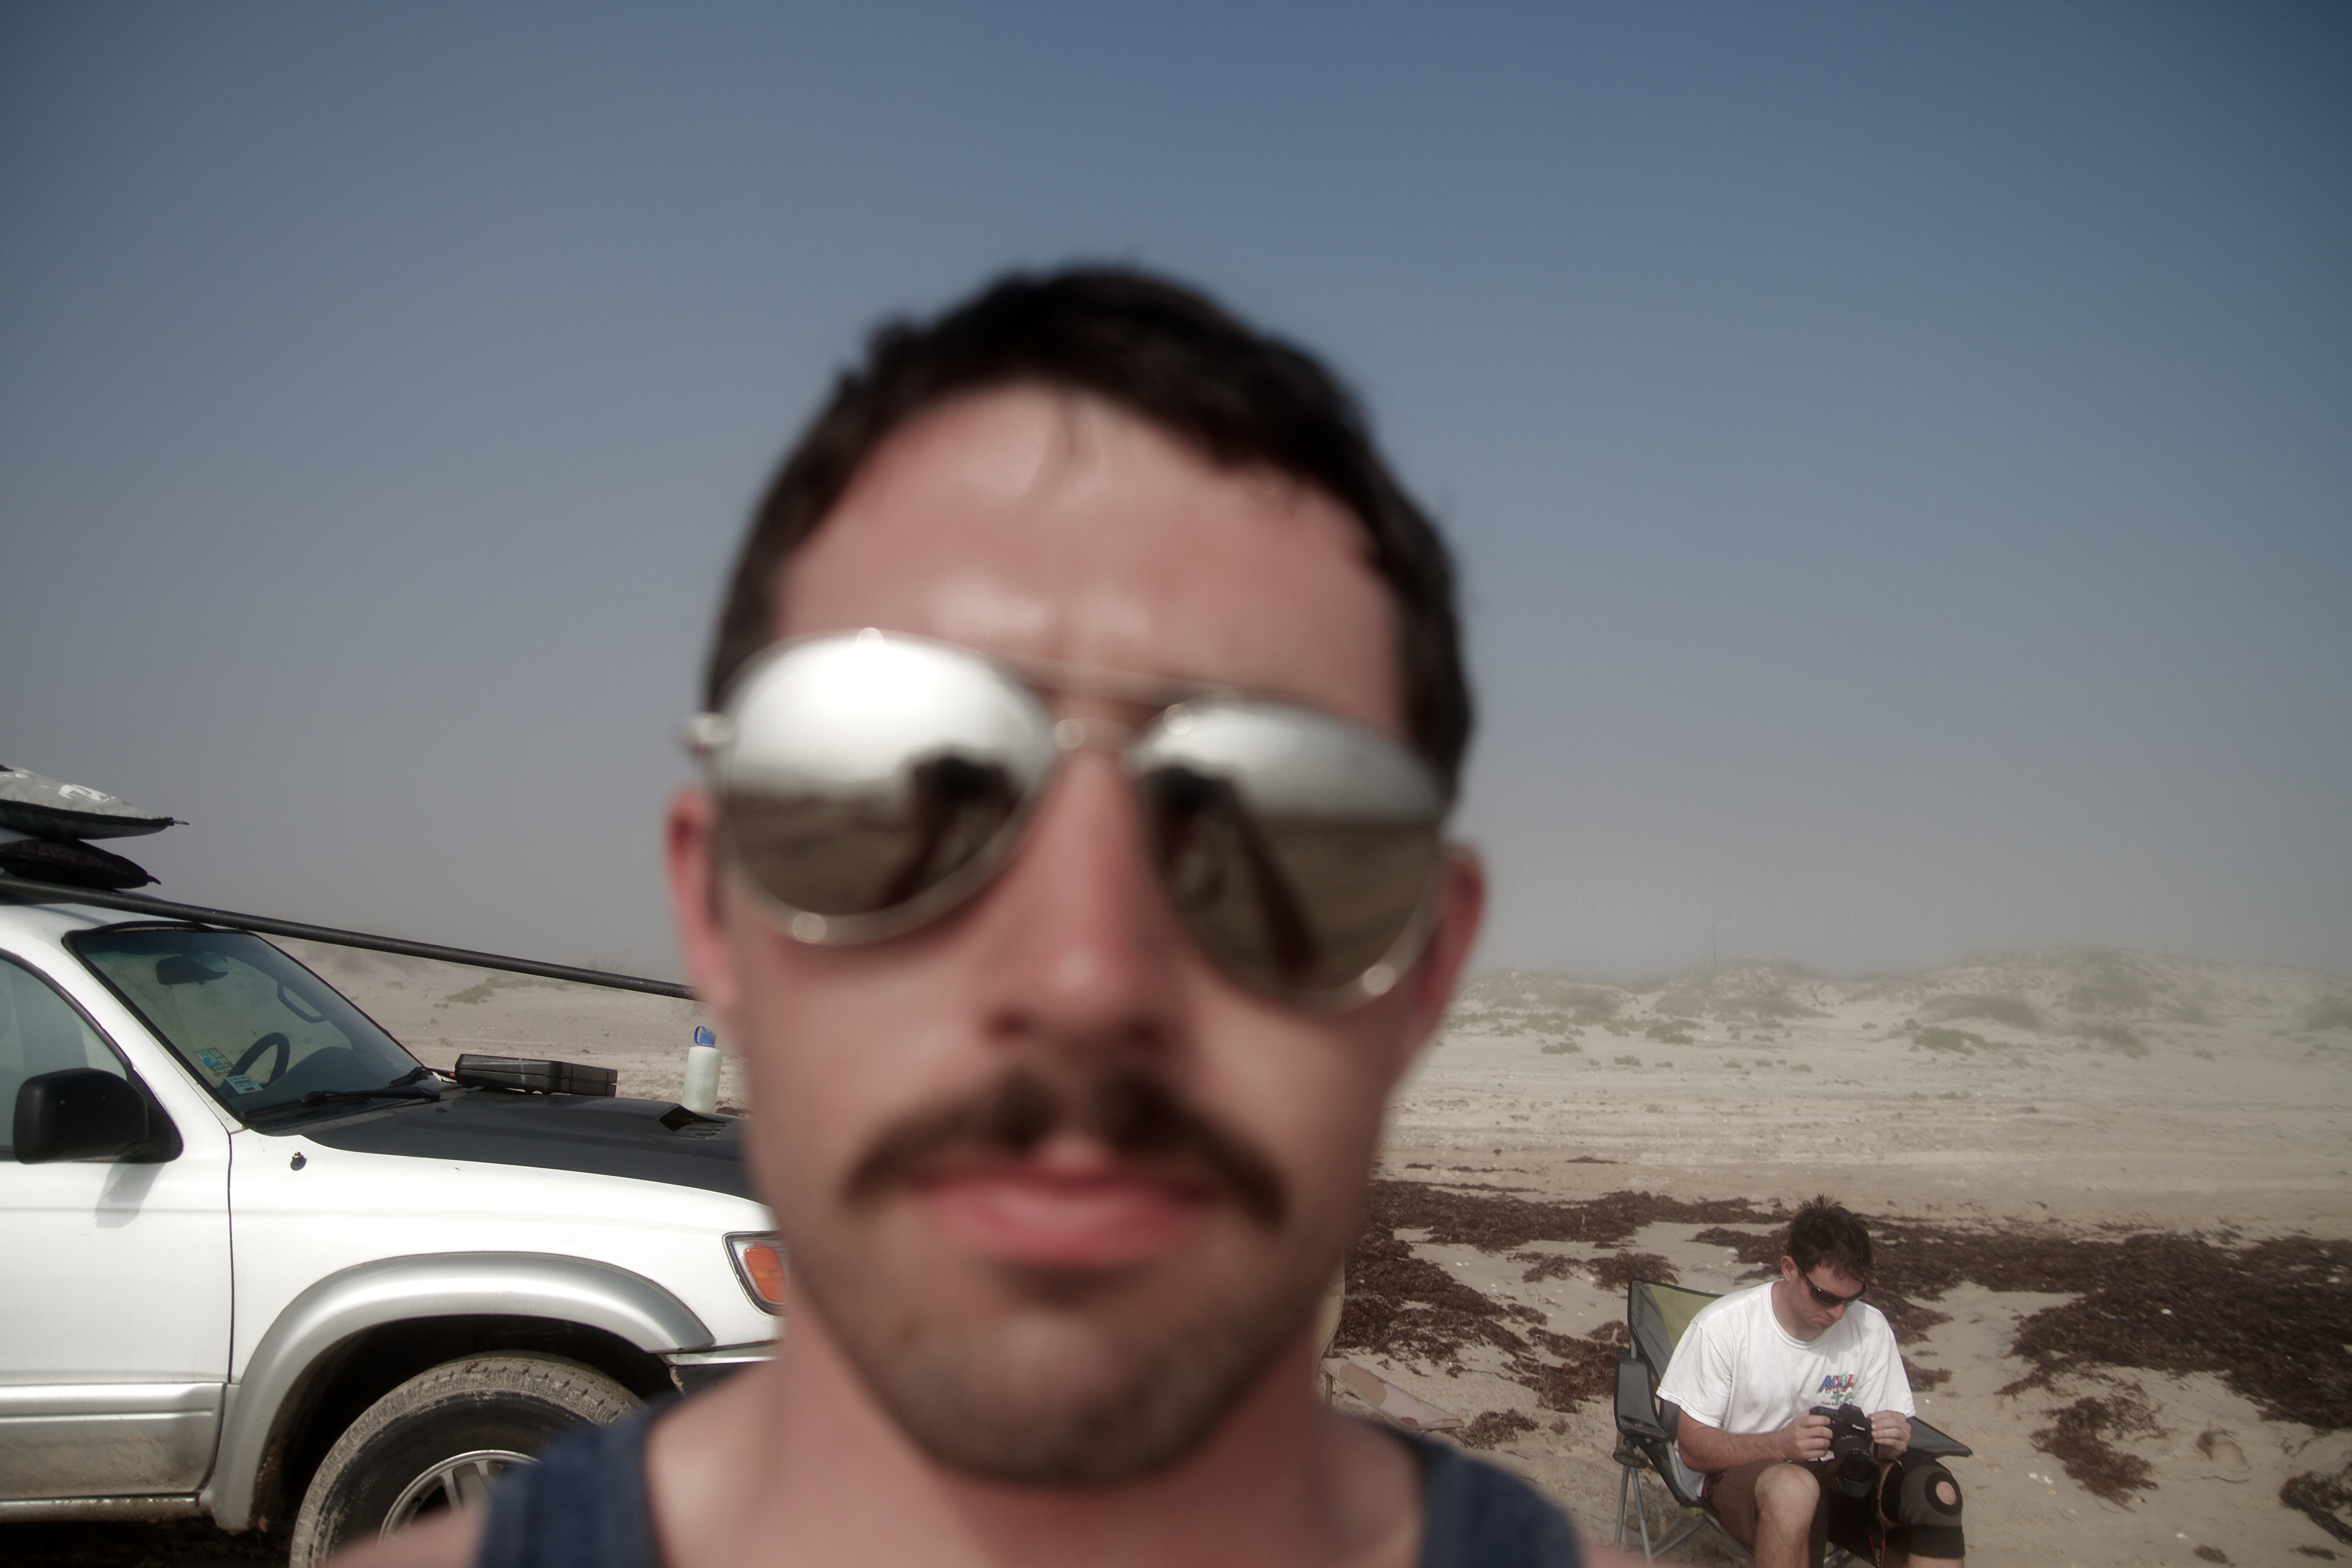
beach, people, vacation, portrait, vehicle, canon, sandy, eos, 2012, focus, windsurfing, glasses, canon7d, self, funny, 7d, texas, tx, kiteboarding, springbreak, kiting, southpadreisland, 4runner